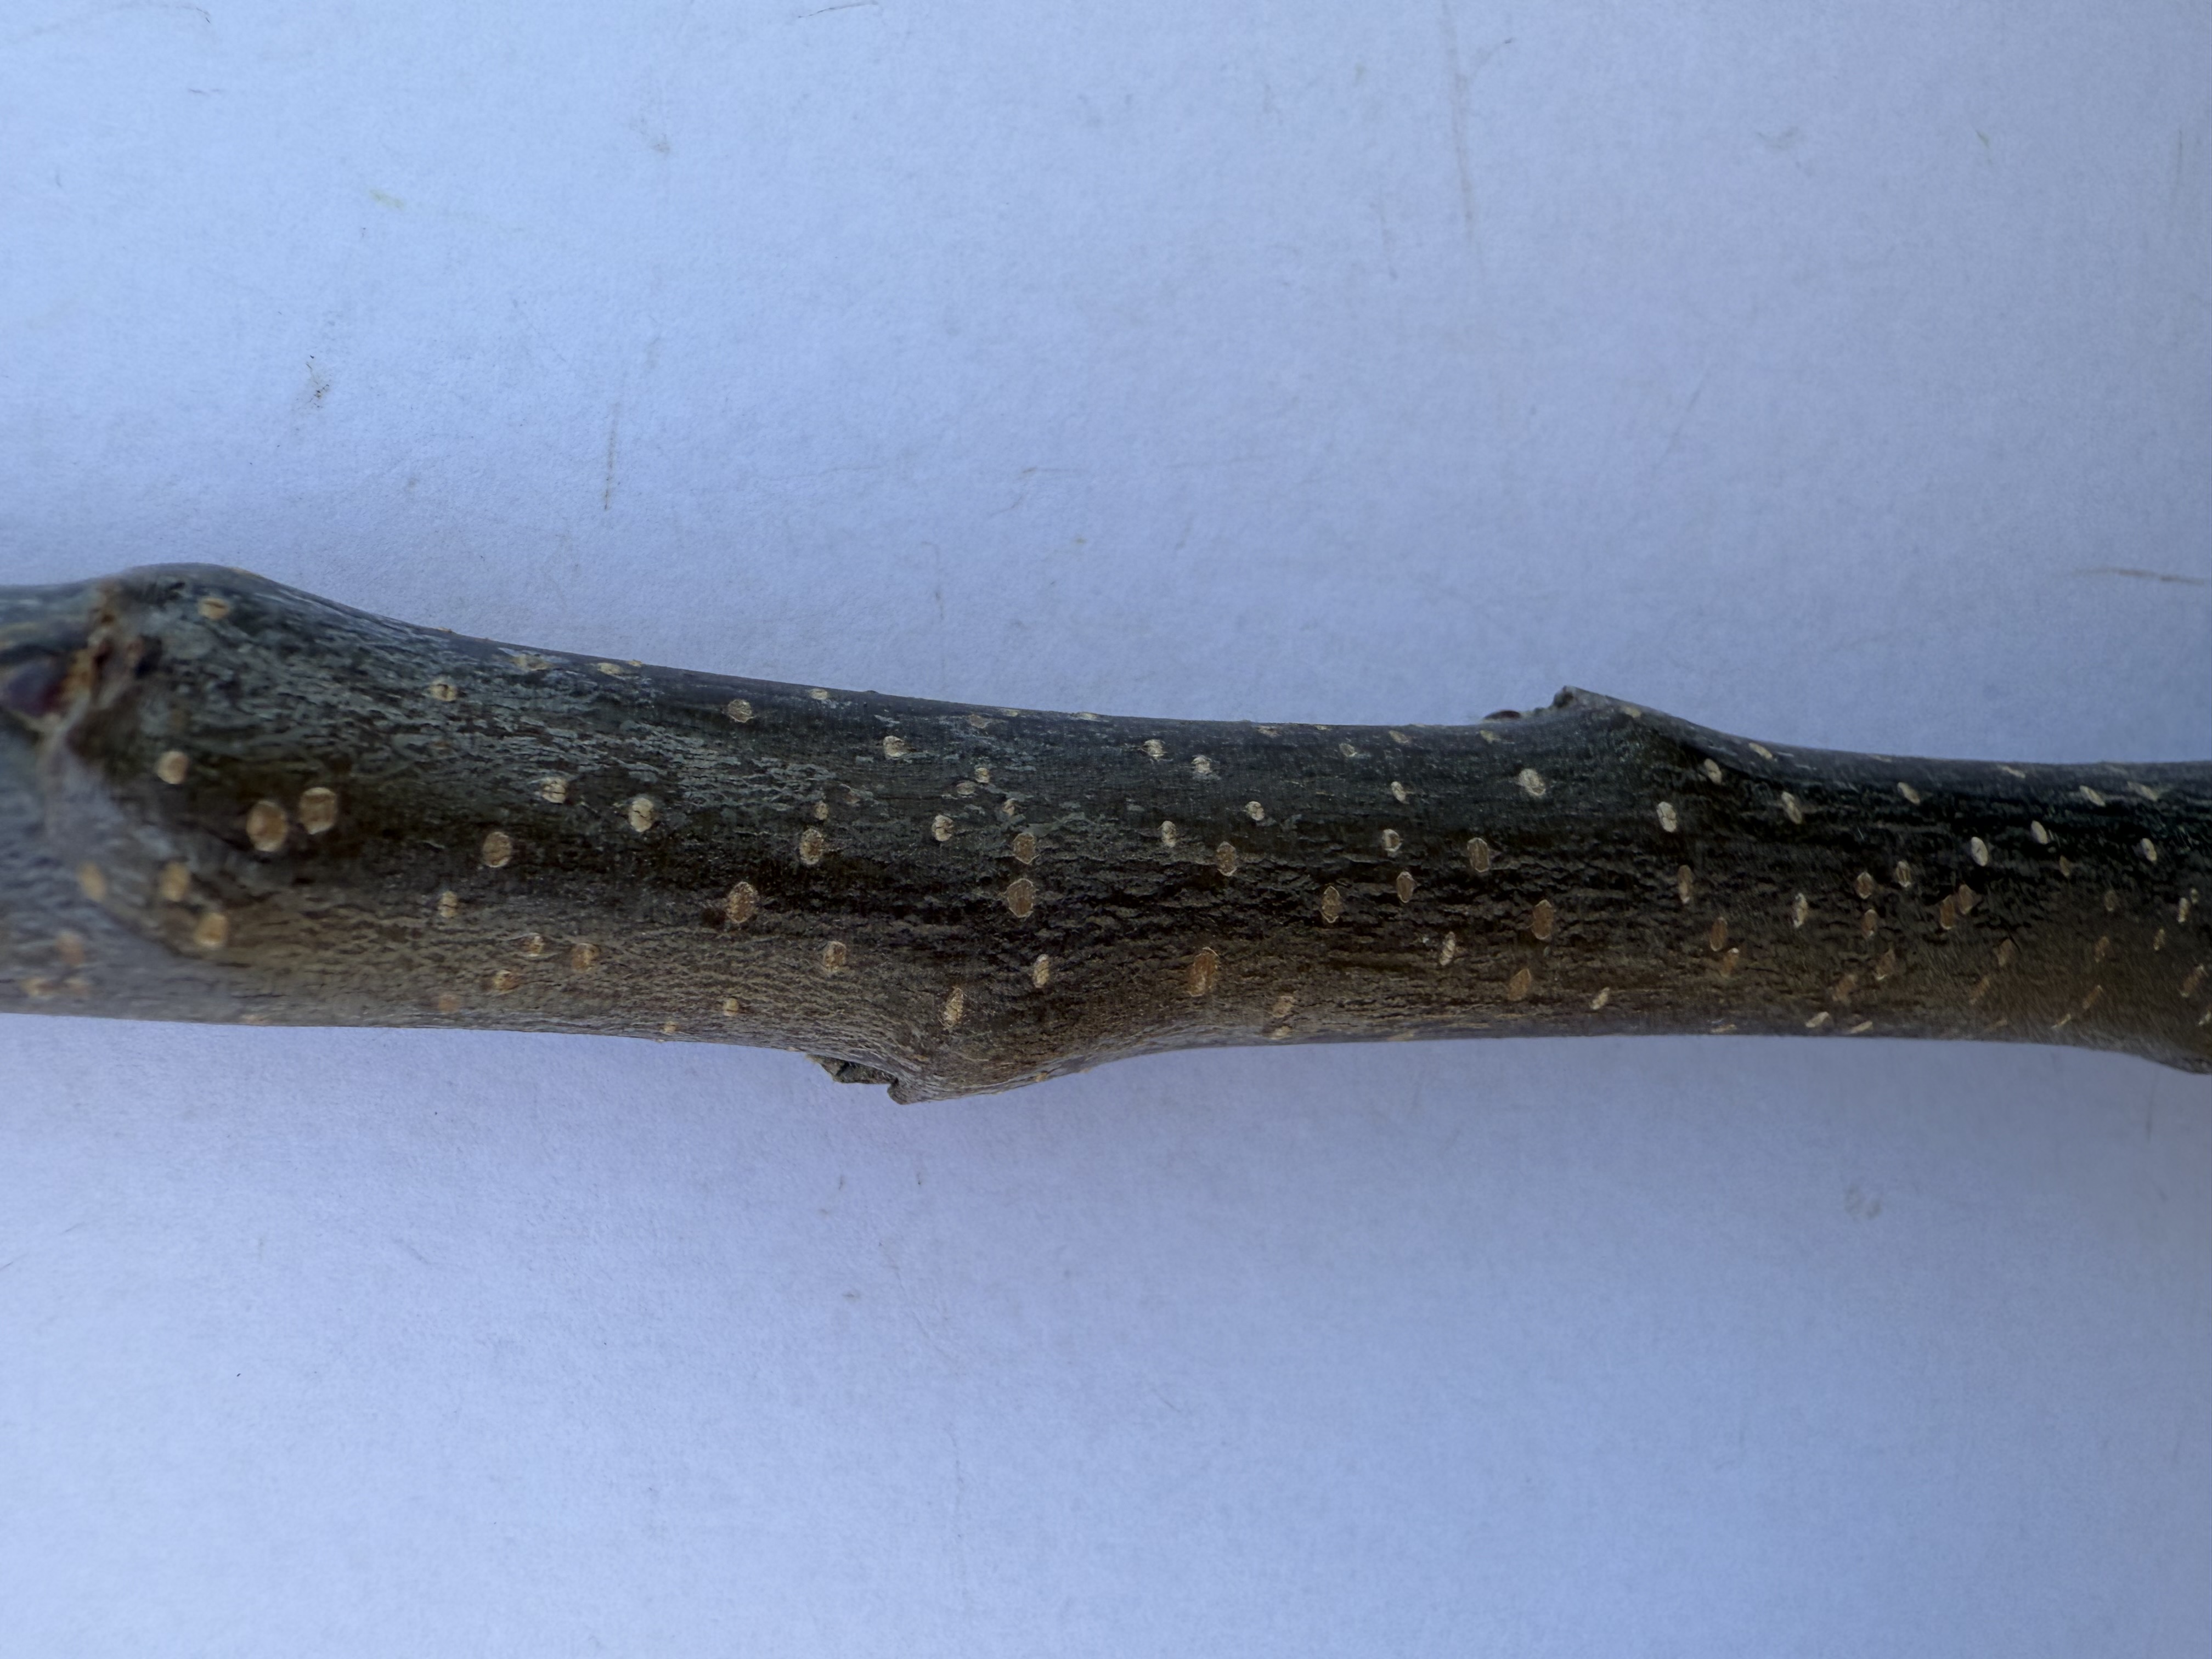
Variety: Golden Apple